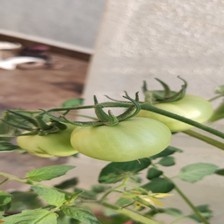
Label: tomato